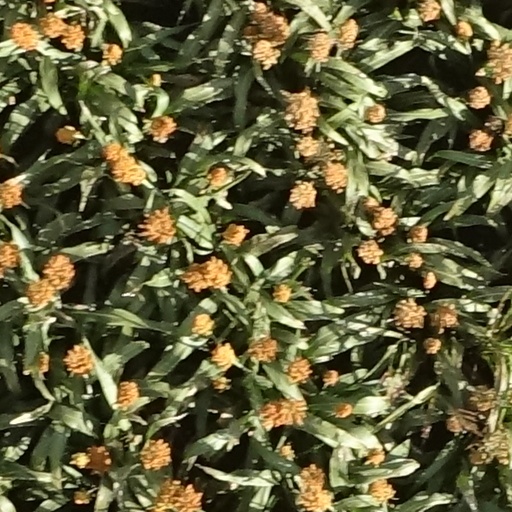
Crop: sorghum